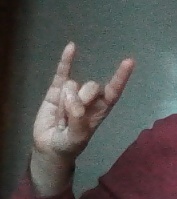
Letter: la